Luber School

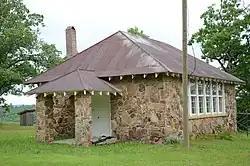

The Luber School is a historic one-room schoolhouse building in rural central-southern Stone County, Arkansas. It is located at the northern corner of Luber Road (County Road 25) and County Road 214 in the community of Luber, south-southeast of Mountain View. The school is a single story rectangular stone structure, with a hip roof that has exposed rafter ends in the Craftsman style. A hip-roofed porch projects to the south, supported by square columns, and shelters the main double-door entrance. The school was built by the small rural community in 1930, just before the full effects of the Great Depression and a drought ruined the area's economy.